Answer in natural language. How many Chairs are visible in the scene? Choose between the following options: 4, 4, 0, 2 or 3
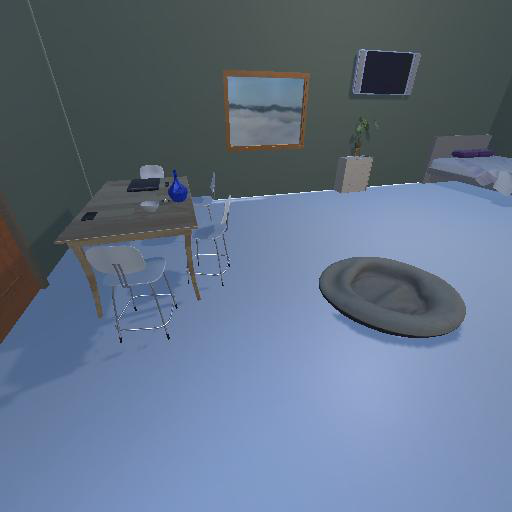
<answer>4</answer>